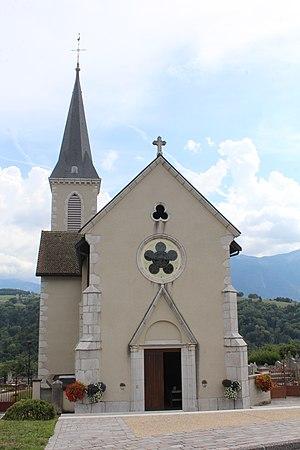
Église Saint-Jean-Baptiste de Charvonnex.
L'église Saint-Jean-Baptiste de Charvonnex est un édifice religieux catholique, situé en France, en Haute-Savoie, sur la commune de Charvonnex.